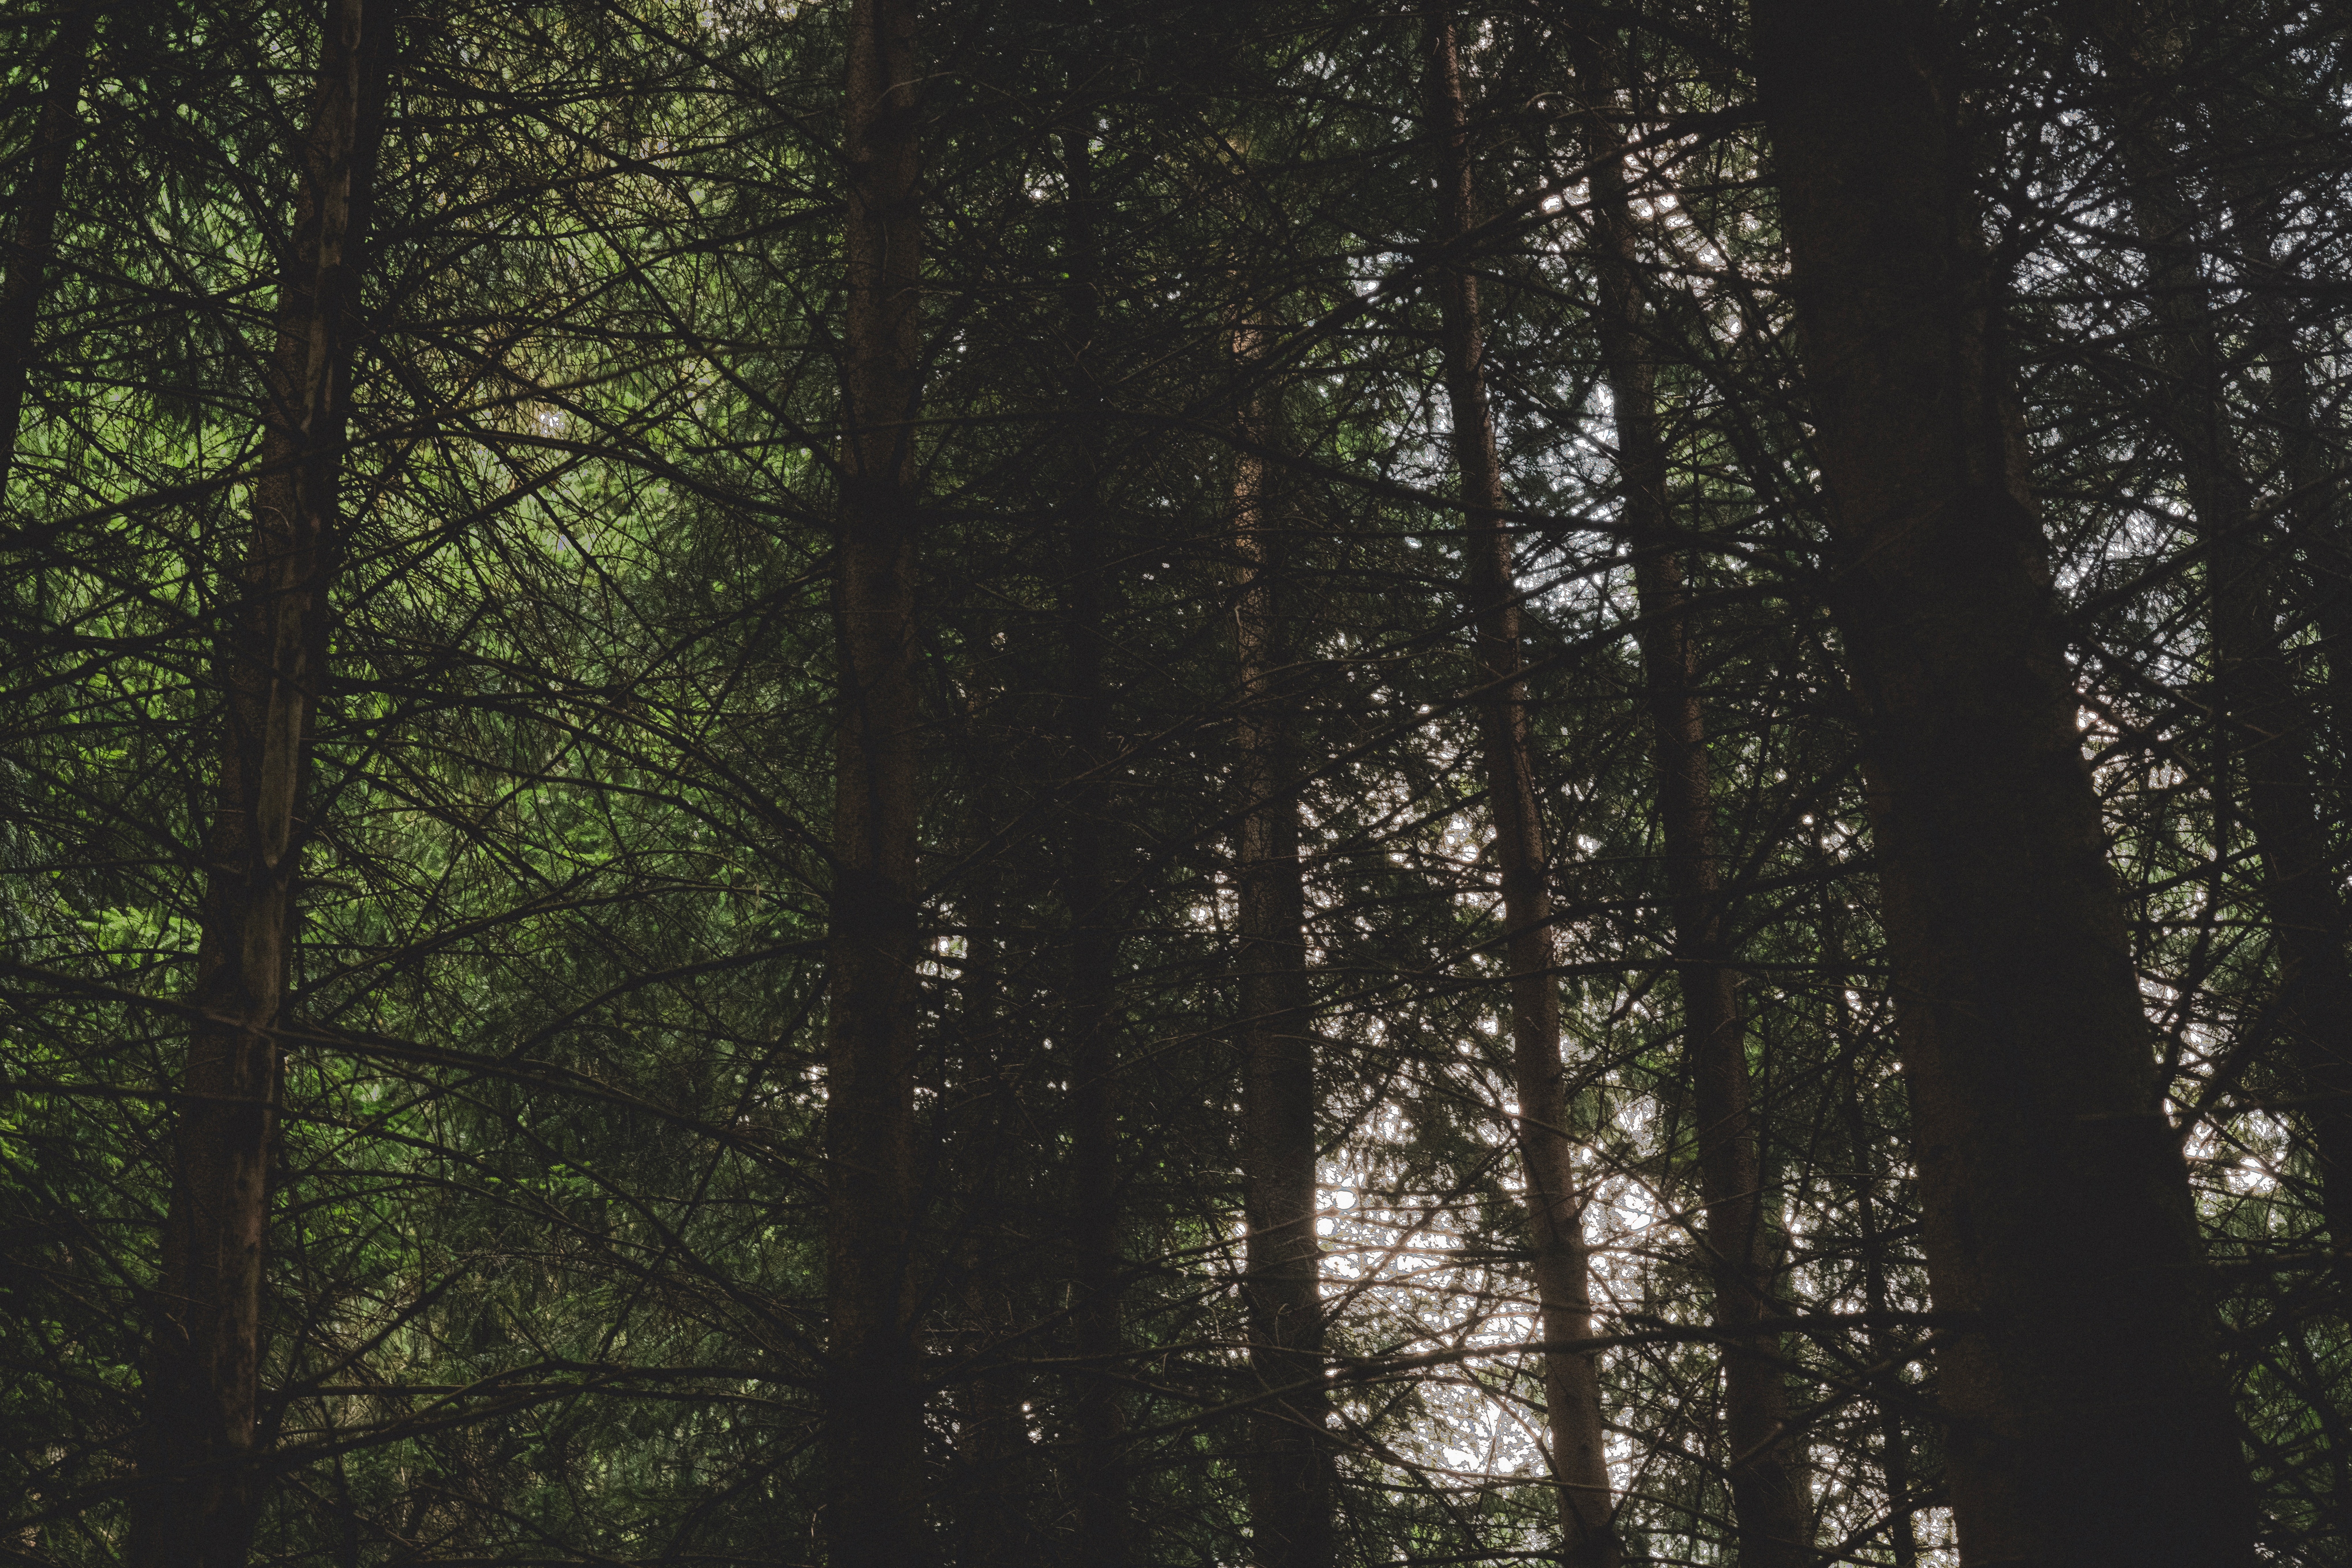
tree, forest, nature, natural environment, old growth forest, green, tropical and subtropical coniferous forests, natural landscape, woodland, atmospheric phenomenon, biome, Northern hardwood forest, branch, spruce fir forest, nature reserve, trunk, light, woody plant, leaf, temperate coniferous forest, sky, temperate broadleaf and mixed forest, wood, sunlight, plant, atmosphere, grove, valdivian temperate rain forest, deciduous, landscape, darkness, jungle, photography, plant stem, wildlife, national park, night, rainforest, pine family